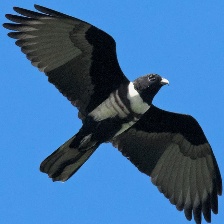
Species: BLACK BAZA
Scientific name: AVICEDA LEUPHOTES